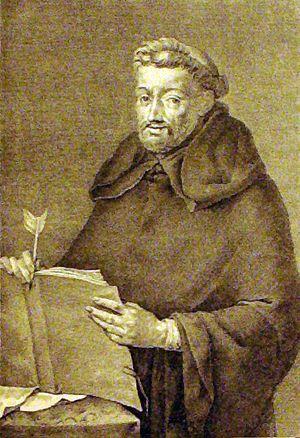
Fray Luis de León est un poète et intellectuel du Siècle d'or espagnol.